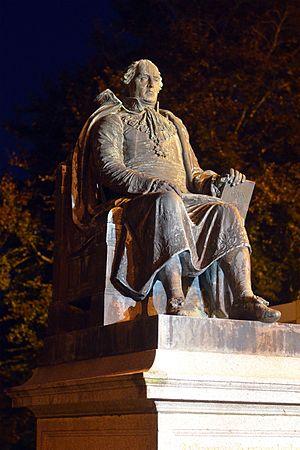
Statue de Charles-François Lebrun à Coutances sculptée en 1846 par Antoine Etex.
Charles-François Lebrun, duc de Plaisance, né à la Bouchelière, hameau de Saint-Sauveur-Lendelin dans le diocèse de Coutances, le 19 mars 1739, et mort à Sainte-Mesme, le 16 juin 1824, inhumé au cimetière du Père-Lachaise, a été troisième consul et prince-architrésorier du Premier Empire.